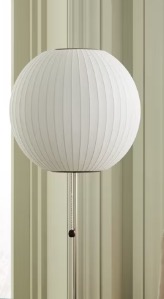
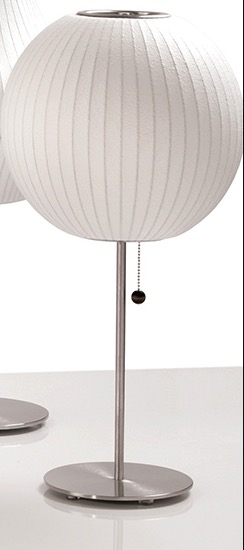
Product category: misc
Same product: yes